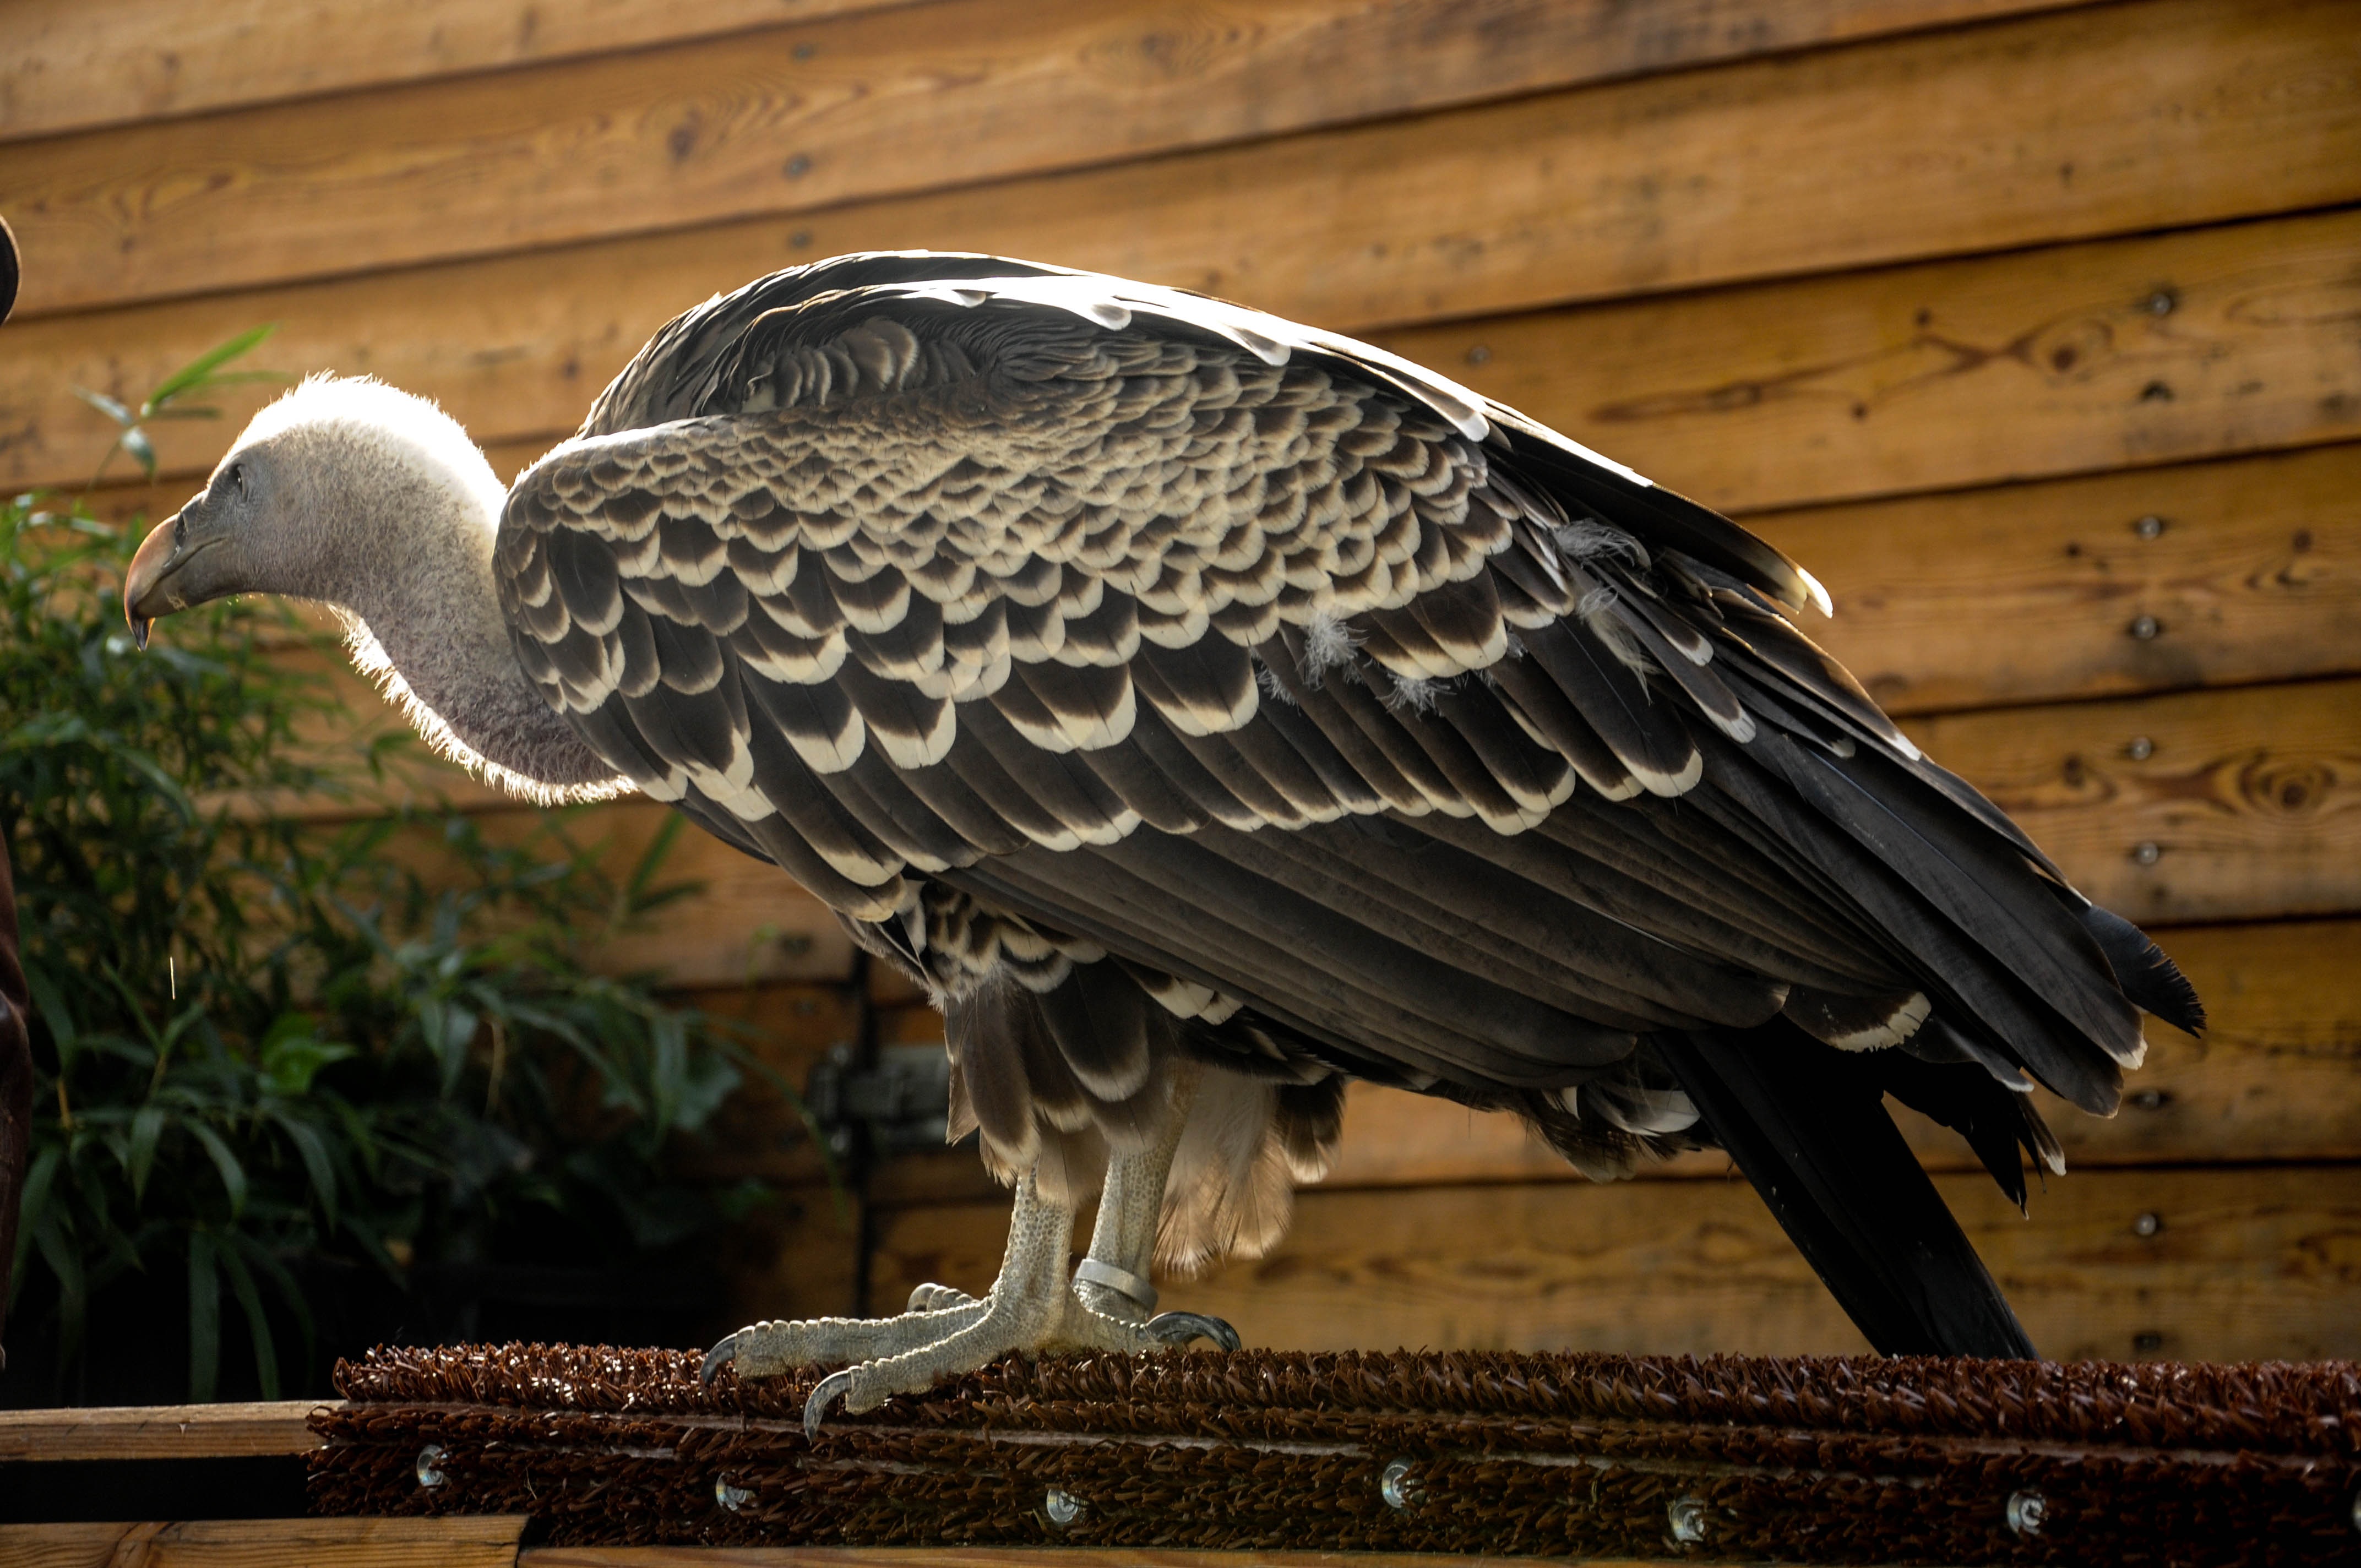
bird, wing, wildlife, beak, fauna, bird of prey, vertebrate, locarno, raptors, falconry